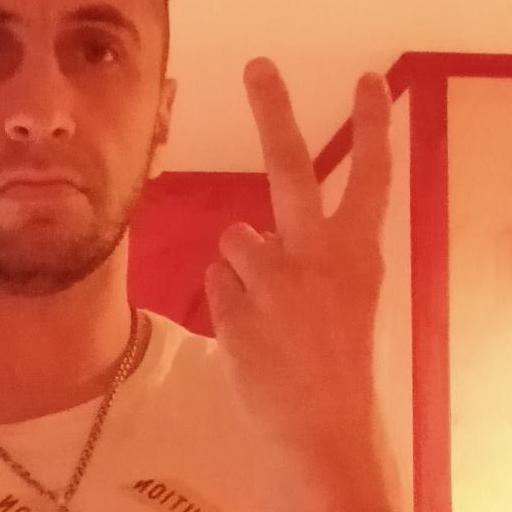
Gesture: peace_inverted